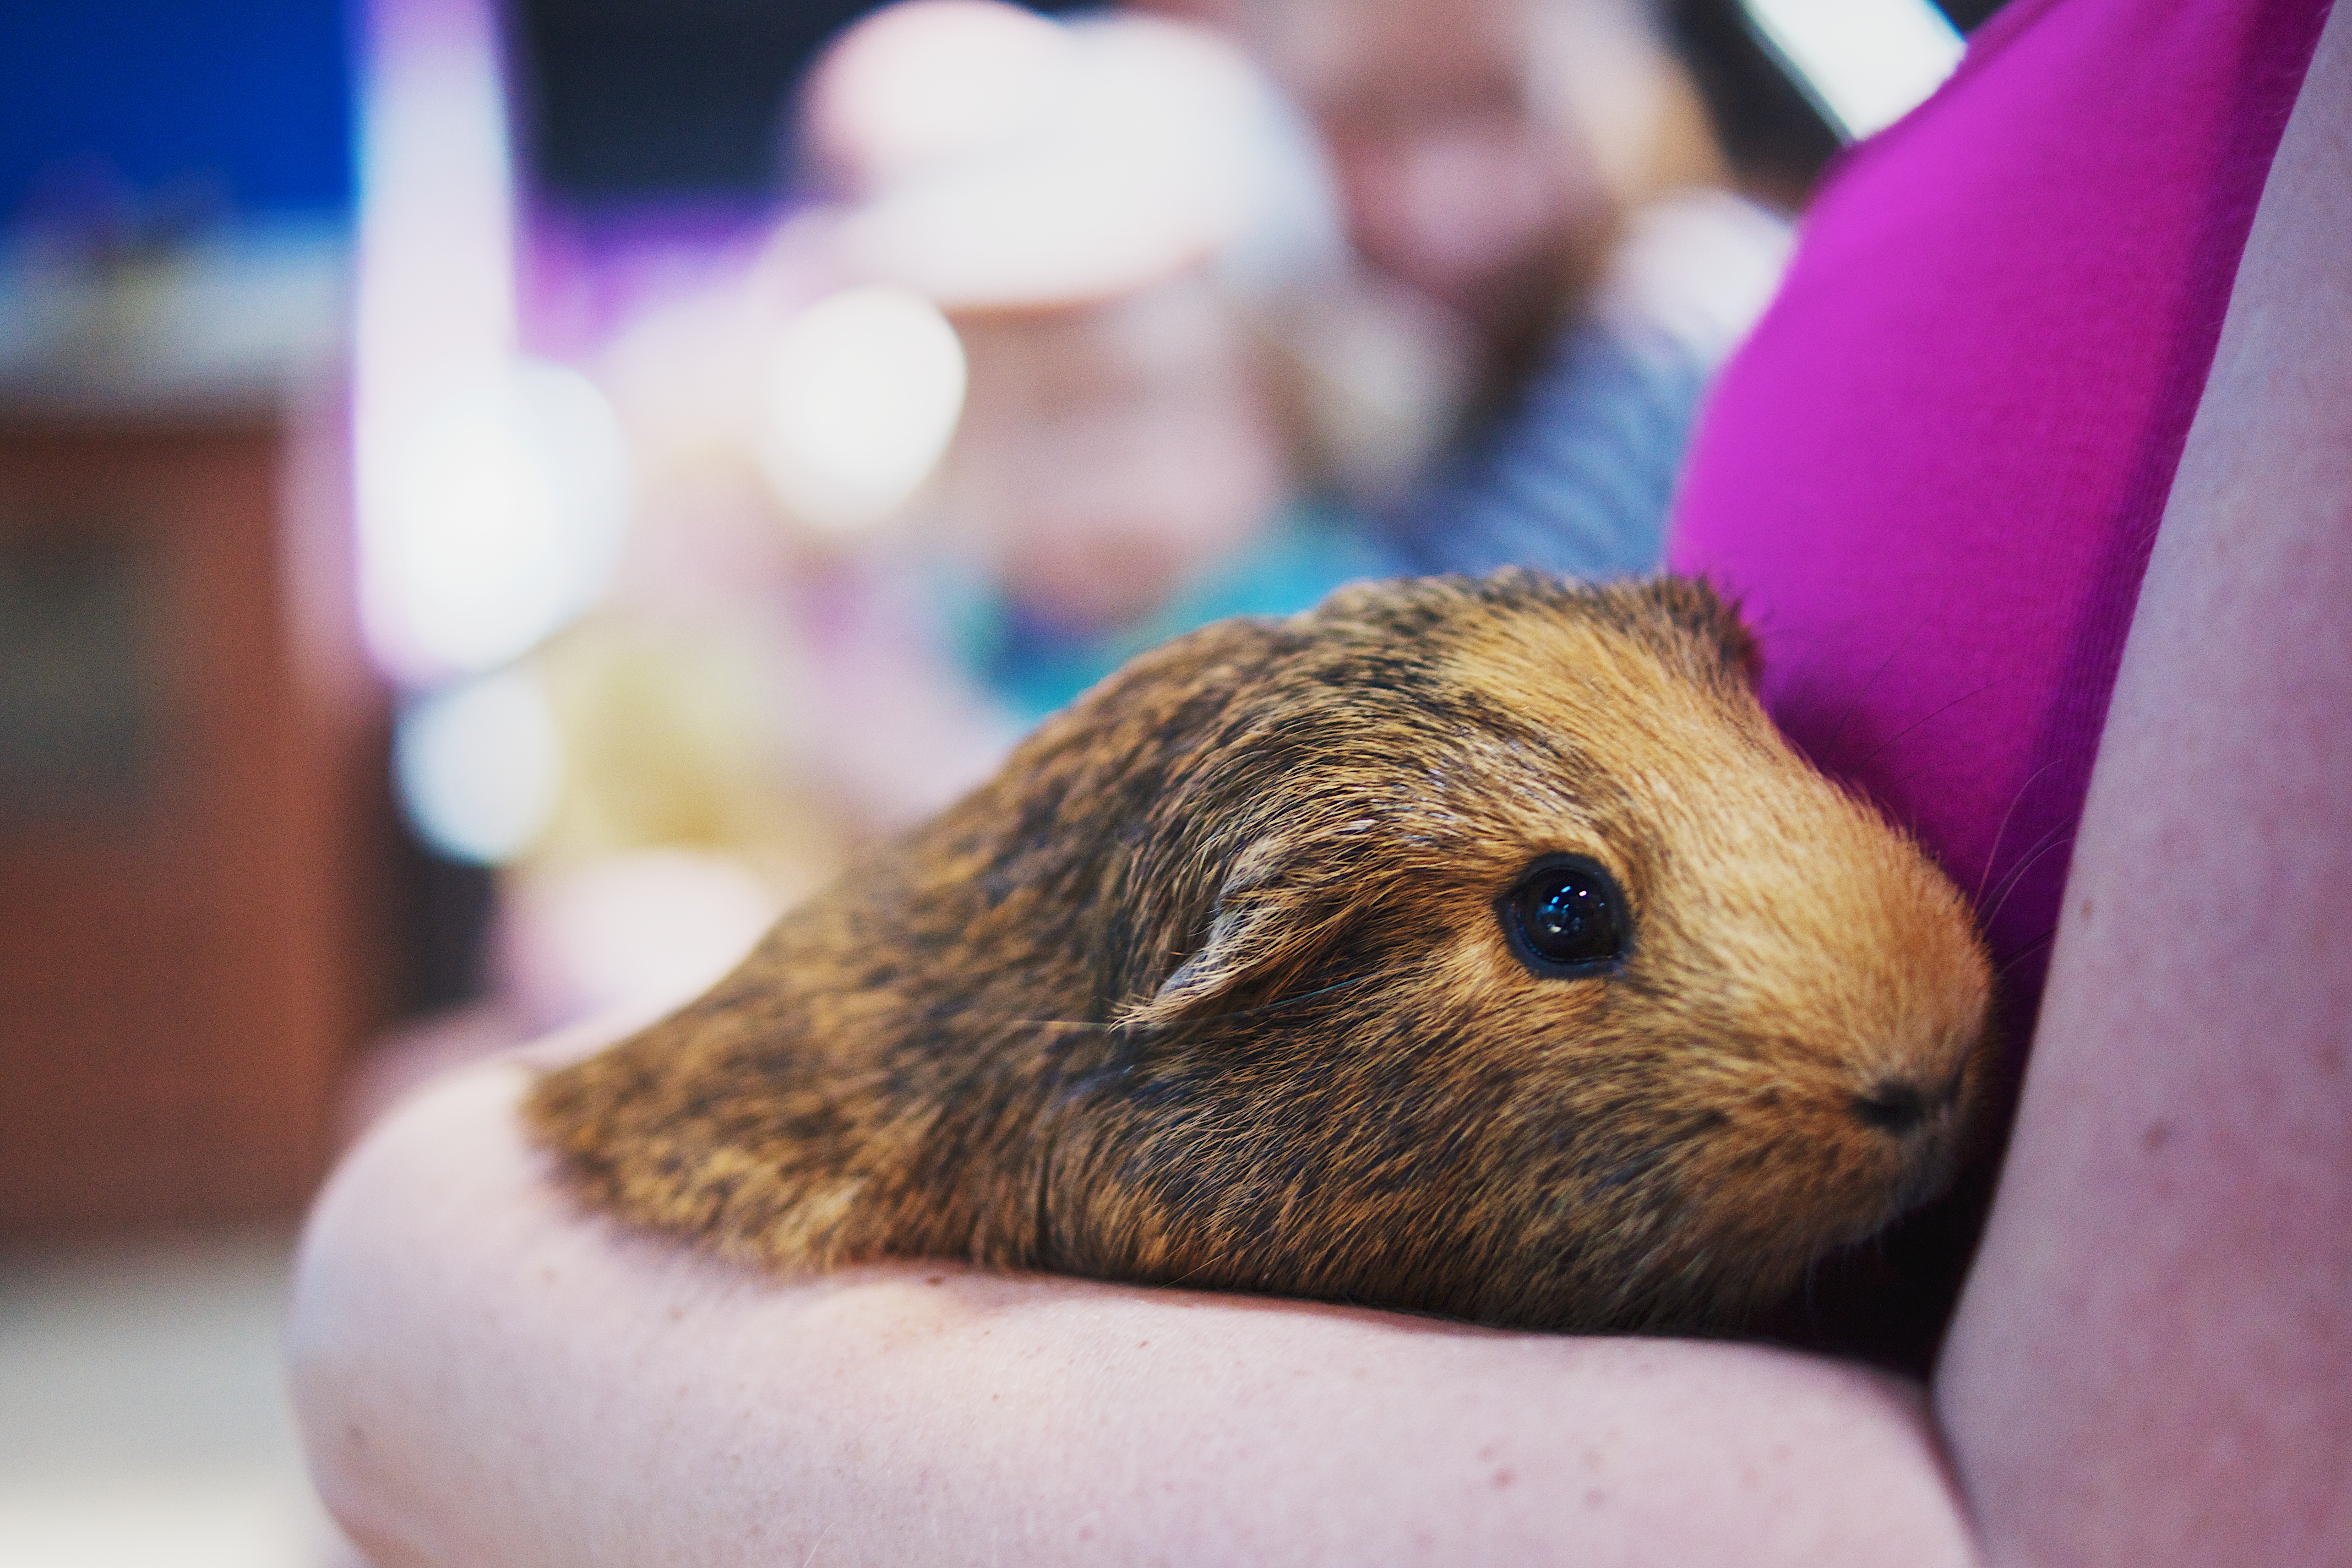
farm, mammal, arm, hamster, rodent, guinea pig, nose, whiskers, willow, 35mm, vertebrate, sony, pig, guineapig, a700, dayout, willowfarm